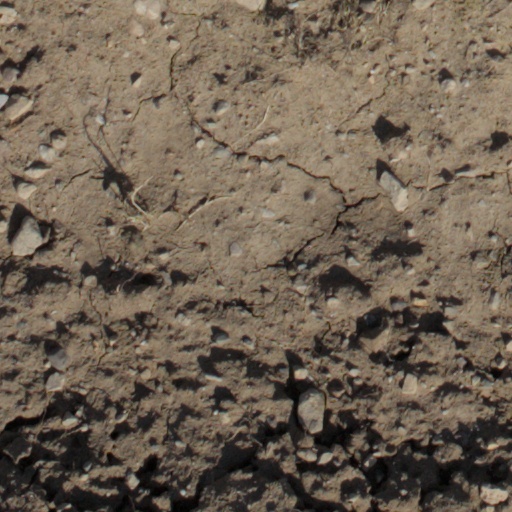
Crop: wheat